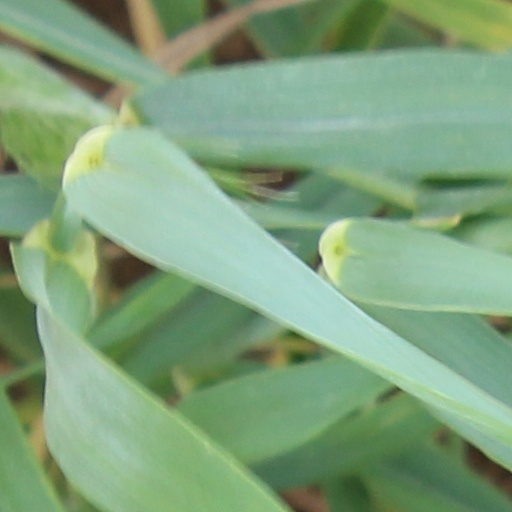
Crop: wheat